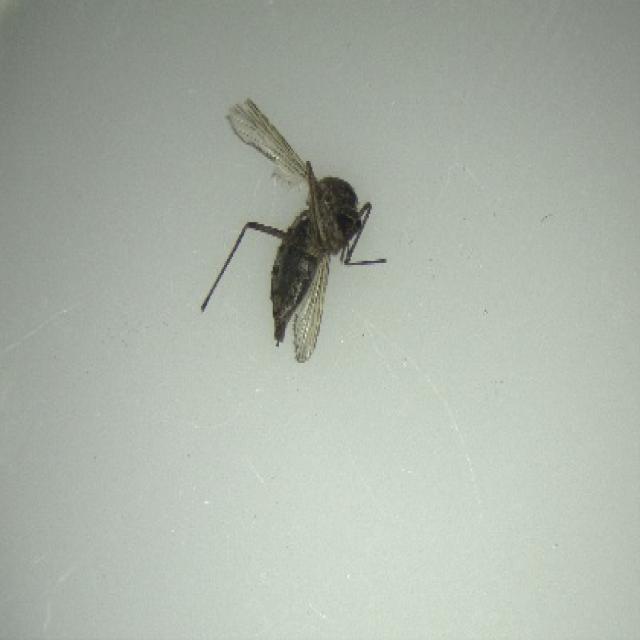
Species: aedes_vexans